Great Orme Tramway

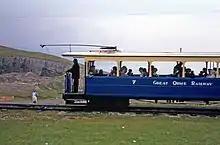
Tram 7 in 1968, carrying the "Great Orme Railway" livery and name of that time

Authority to build the tramway was granted by the (61 & 62 Vict. c. xxvii), and construction started in 1901. The tramway was opened in its two stages: the lower section on 31 July 1902 and the upper on 8 July 1903. The original power house, at the Halfway station between the lower and upper sections, was equipped with winding gear powered by steam from coke-fired boilers. Communication between the power house and the tram cars was provided by a telegraph system, operating over an overhead wire and trolley poles on the cars.